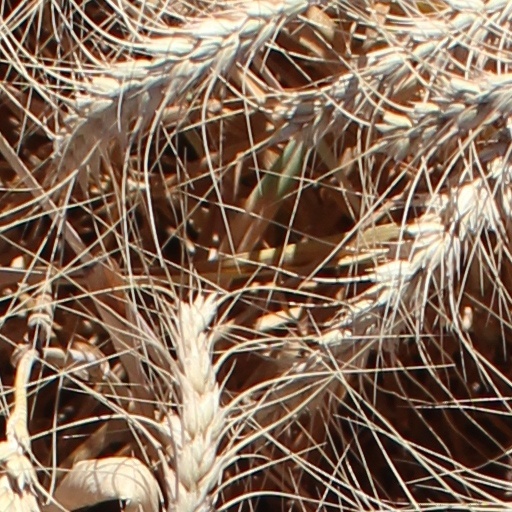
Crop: wheat